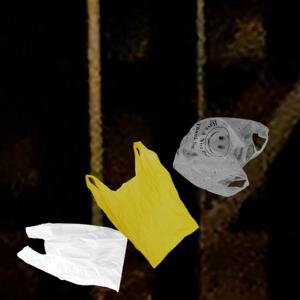
Label: plasticbags